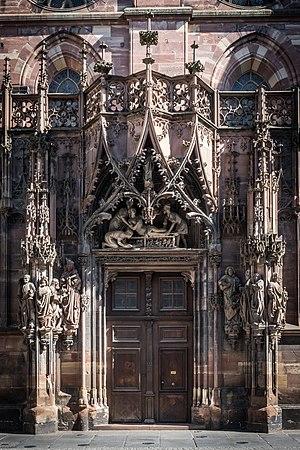
Strasbourg, Cathédrale Notre Dame. Portail nord Saint-Laurent. 2020.
La cathédrale Notre-Dame de Strasbourg est une cathédrale gothique catholique située à Strasbourg, en région Grand Est, dans le département français du Bas-Rhin en Alsace.
Jacob de Landshut est un tailleur de pierre, maître d’œuvre et architecte originaire de Bavière, dans le Saint-Empire romain germanique, né vers le milieu du XVᵉ siècle et actif dans la région du Rhin Supérieur des années 1480 à 1509. Il est notamment connu pour avoir occupé le poste de maître d’œuvre de la cathédrale de Strasbourg de 1495 à sa mort en 1509. Du fait de cette fonction, il a également été maître suprême de toutes les loges de tailleurs de pierre du Saint-Empire romain germanique pendant la même période.
Jean Vallastre, ou Jean-Baptiste Vallastre, né le 5 février 1765 à Théding et mort le 31 janvier 1833 à Strasbourg, est un sculpteur français.